Caffe Mediterraneum

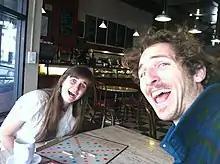
Board games such as "Scrabble" were played at the Med.

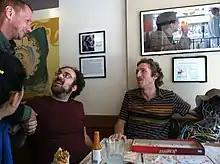
Coffee culture, meeting with friends new and old

Established as a coffeehouse inside a bookstore in 1956 under the name "Il Piccolo" by Maxine Chitarin before being renamed in 1957, the Med was "one of the oldest coffeehouses in the Bay Area" and "the oldest coffeehouse in the East Bay".